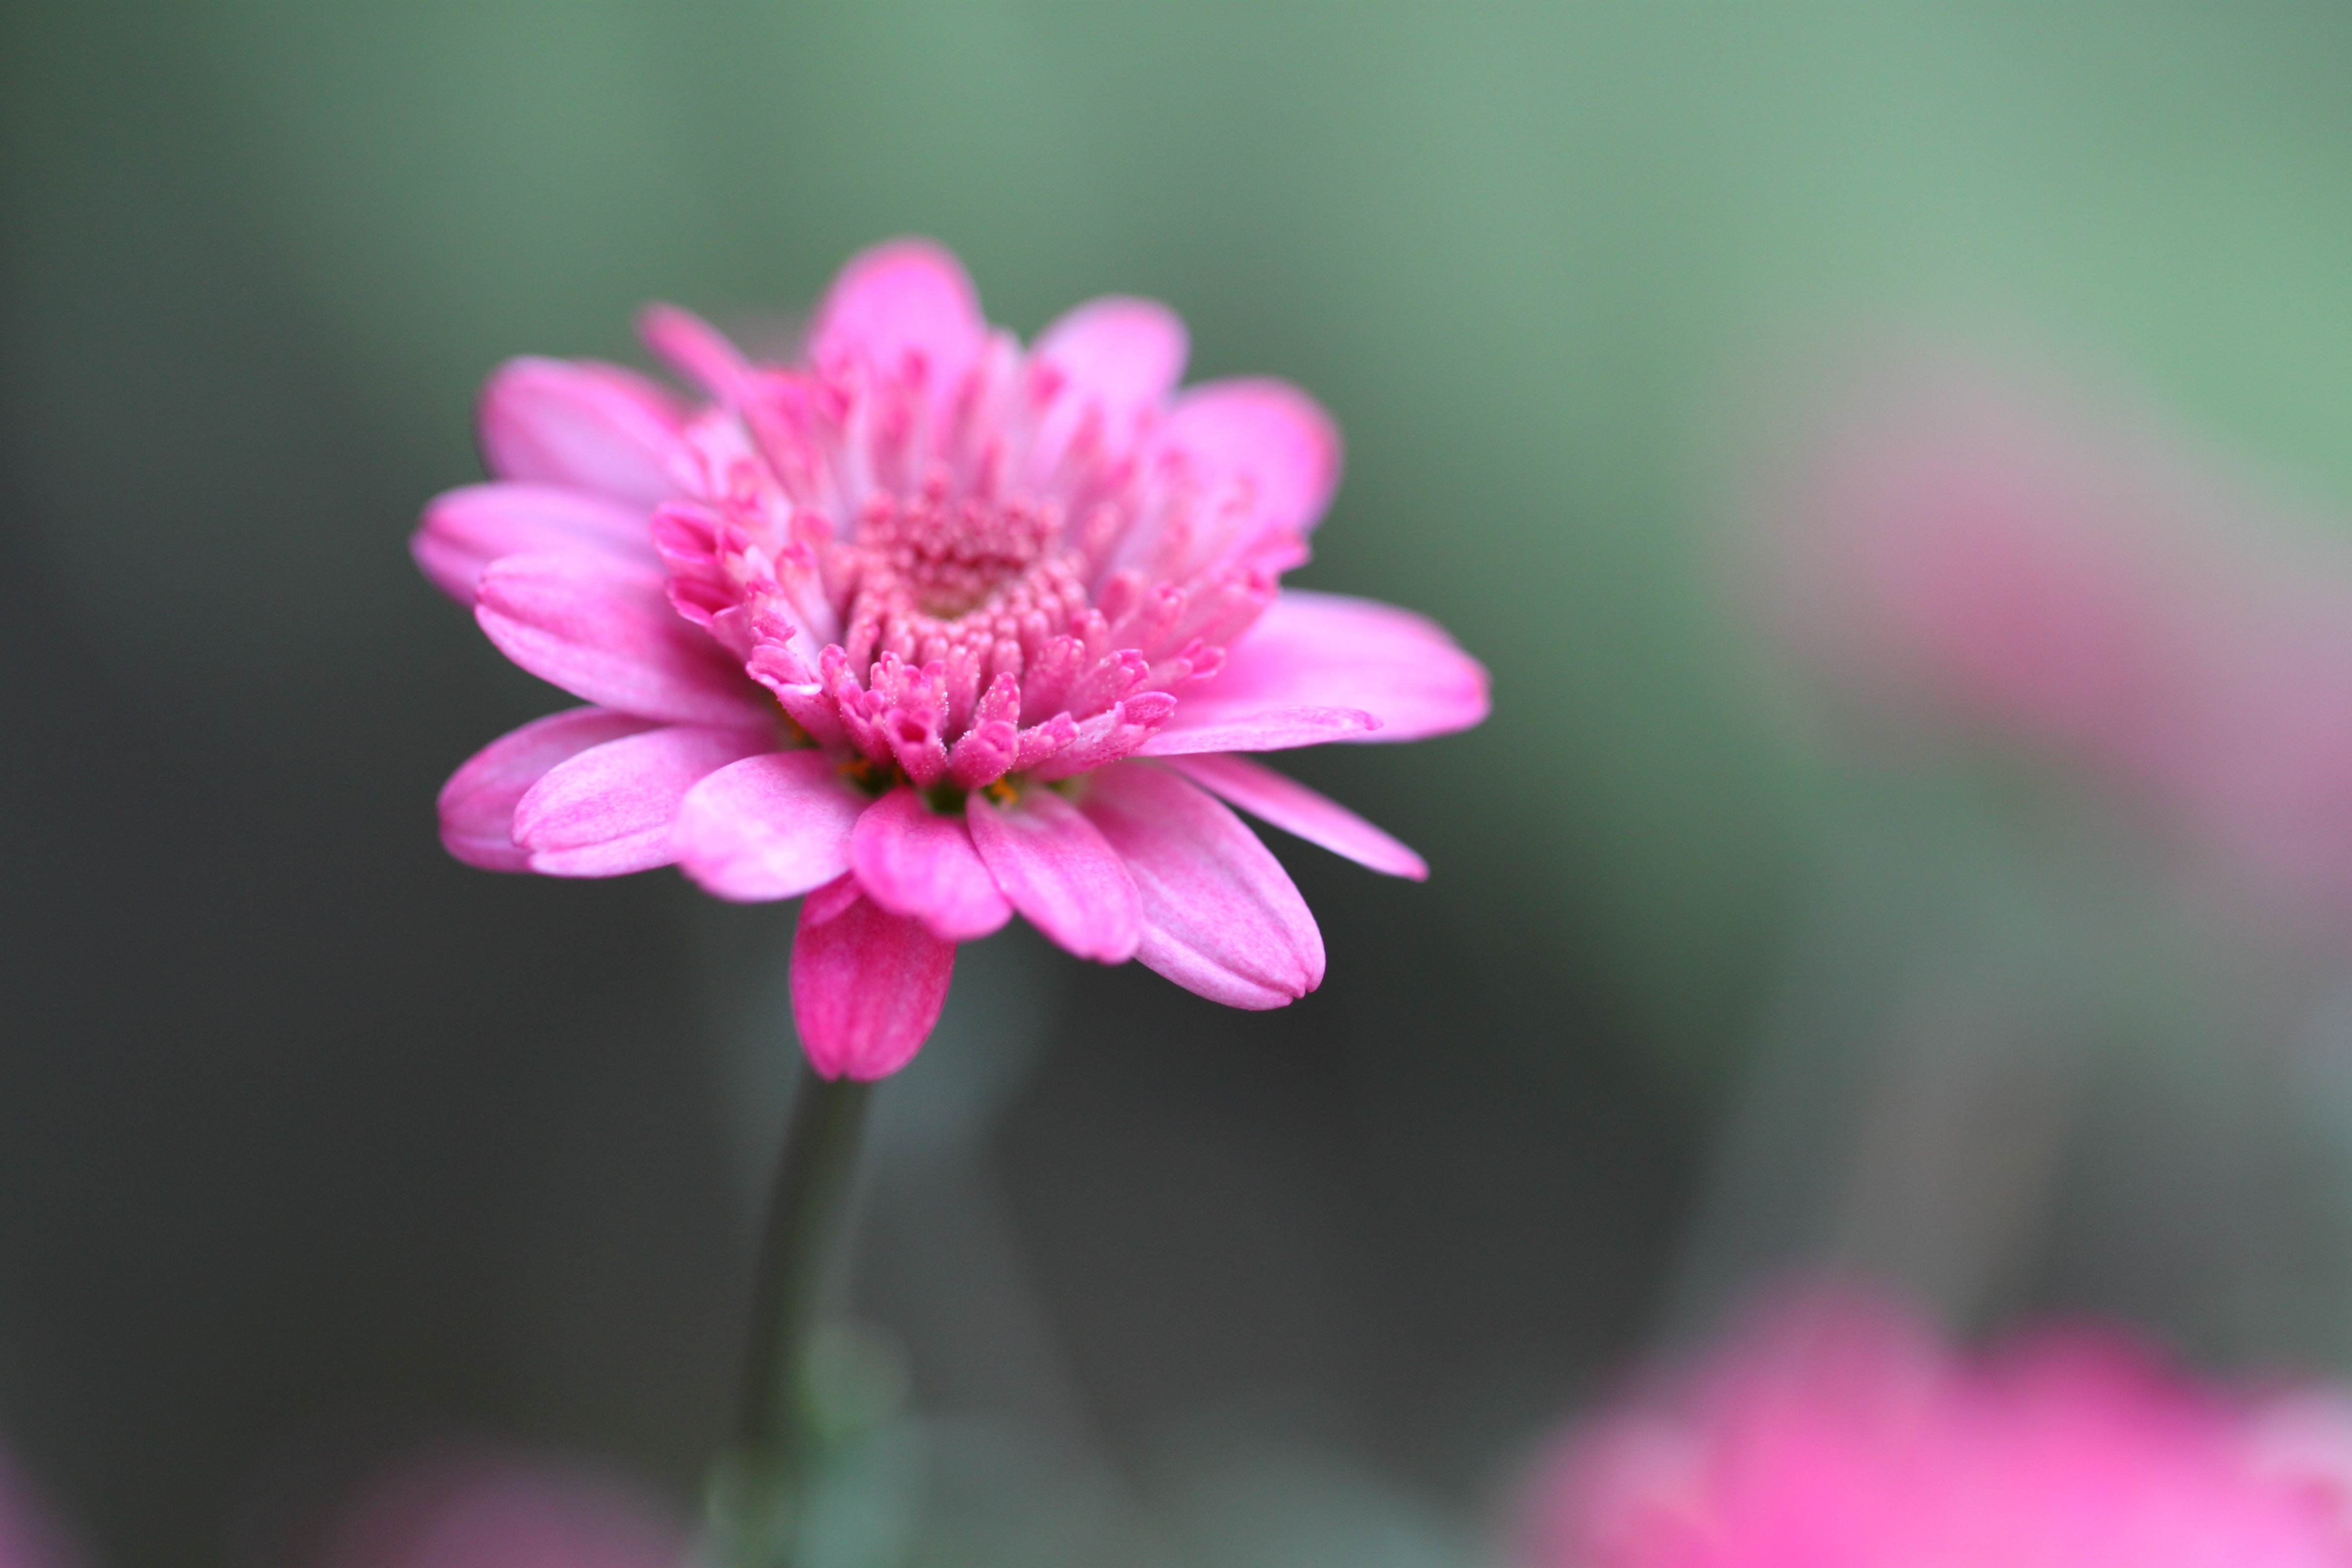
nature, blossom, plant, photography, flower, purple, petal, bloom, pollen, spring, macro, colorful, garden, pink, close, flora, wildflower, flowers, close up, petals, bright, macro photography, flowering plant, daisy family, small flower, plant stem, land plant, garden cosmos, open aperture